Yinan County

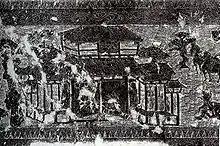
A rubbing of a Chinese Han Dynasty (202 BC – 220 AD) pictorial stone (i.e. the Yinan stone carving of Shandong province, China) showing an ancestral worship hall with closed doors, a person outside making a sacrificial offering to his ancestors, and horses and trees in the background.

Yinan is a county in the south of Shandong province, China. It is under the administration of the prefecture-level city of Linyi.